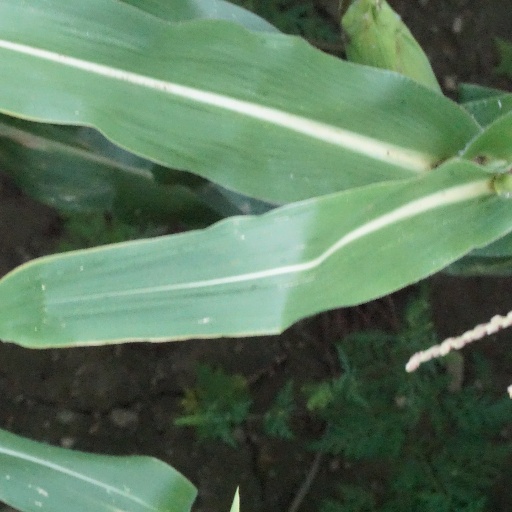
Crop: maize; corn